Steve Ott

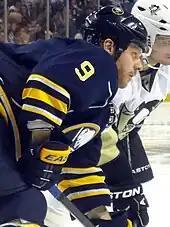
Ott with the Buffalo Sabres in 2013

On July 2, 2012, Ott was traded, along with Adam Pardy, to the Buffalo Sabres in exchange for Derek Roy. As a Sabre, he quickly became a fan favorite due to his hard work ethic, playing ability, toughness, and desire to win. He scored his first goal as a Sabre in Buffalo's home opener on January 20, 2013, on a power play goal against the Philadelphia Flyers. He had his first fight as a Sabre on January 25, 2013, at home against Carolina Hurricanes defenseman Tim Gleason. On March 19, 2013, Ott scored an early goal in the first period and the overtime winner against the Montreal Canadiens to record his first multi-goal game with the Sabres. As of April 4, 2013, he was promoted to alternate captain after the Sabres traded captain Jason Pominville to the Minnesota Wild at the 2013 NHL trade deadline, joining Thomas Vanek and Drew Stafford as alternate captains for the Sabres. Ott finished his first season with Buffalo with nine goals, 15 assists, 93 penalty minutes and five fights in 48 games, though the Sabres failed to make the 2013 playoffs.